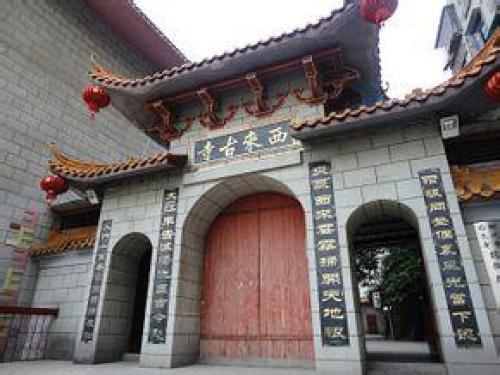
地标名称：西来古寺
所在城市：柳州市·城中区